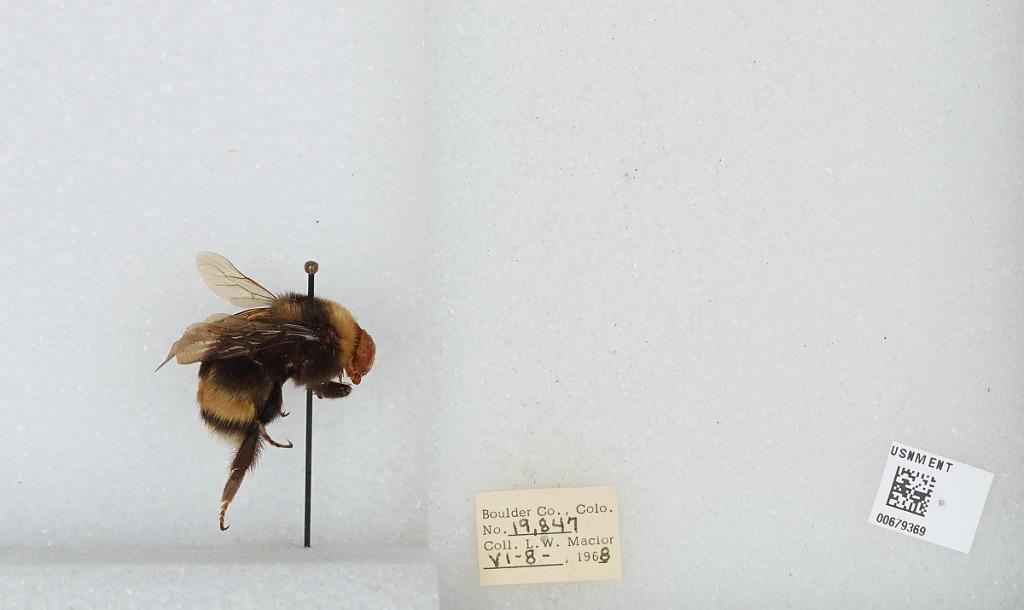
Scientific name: Bombus (Bombus) occidentalis Greene
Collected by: L. Macior
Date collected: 1968-6-8
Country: United States
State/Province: Colorado
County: Boulder
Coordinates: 40.015, -105.27